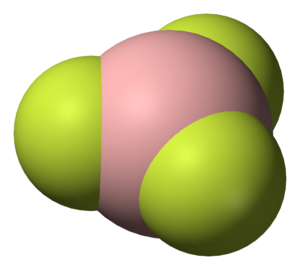
En chimie, une géométrie moléculaire plane trigonale est la géométrie des molécules où un atome, noté A, est au centre et trois atomes, notés X, sont aux sommets d'un triangle, appelés atomes périphériques, tous dans un plan. Ces composés appartiennent à la classe AX₃E₀ selon la théorie VSEPR.